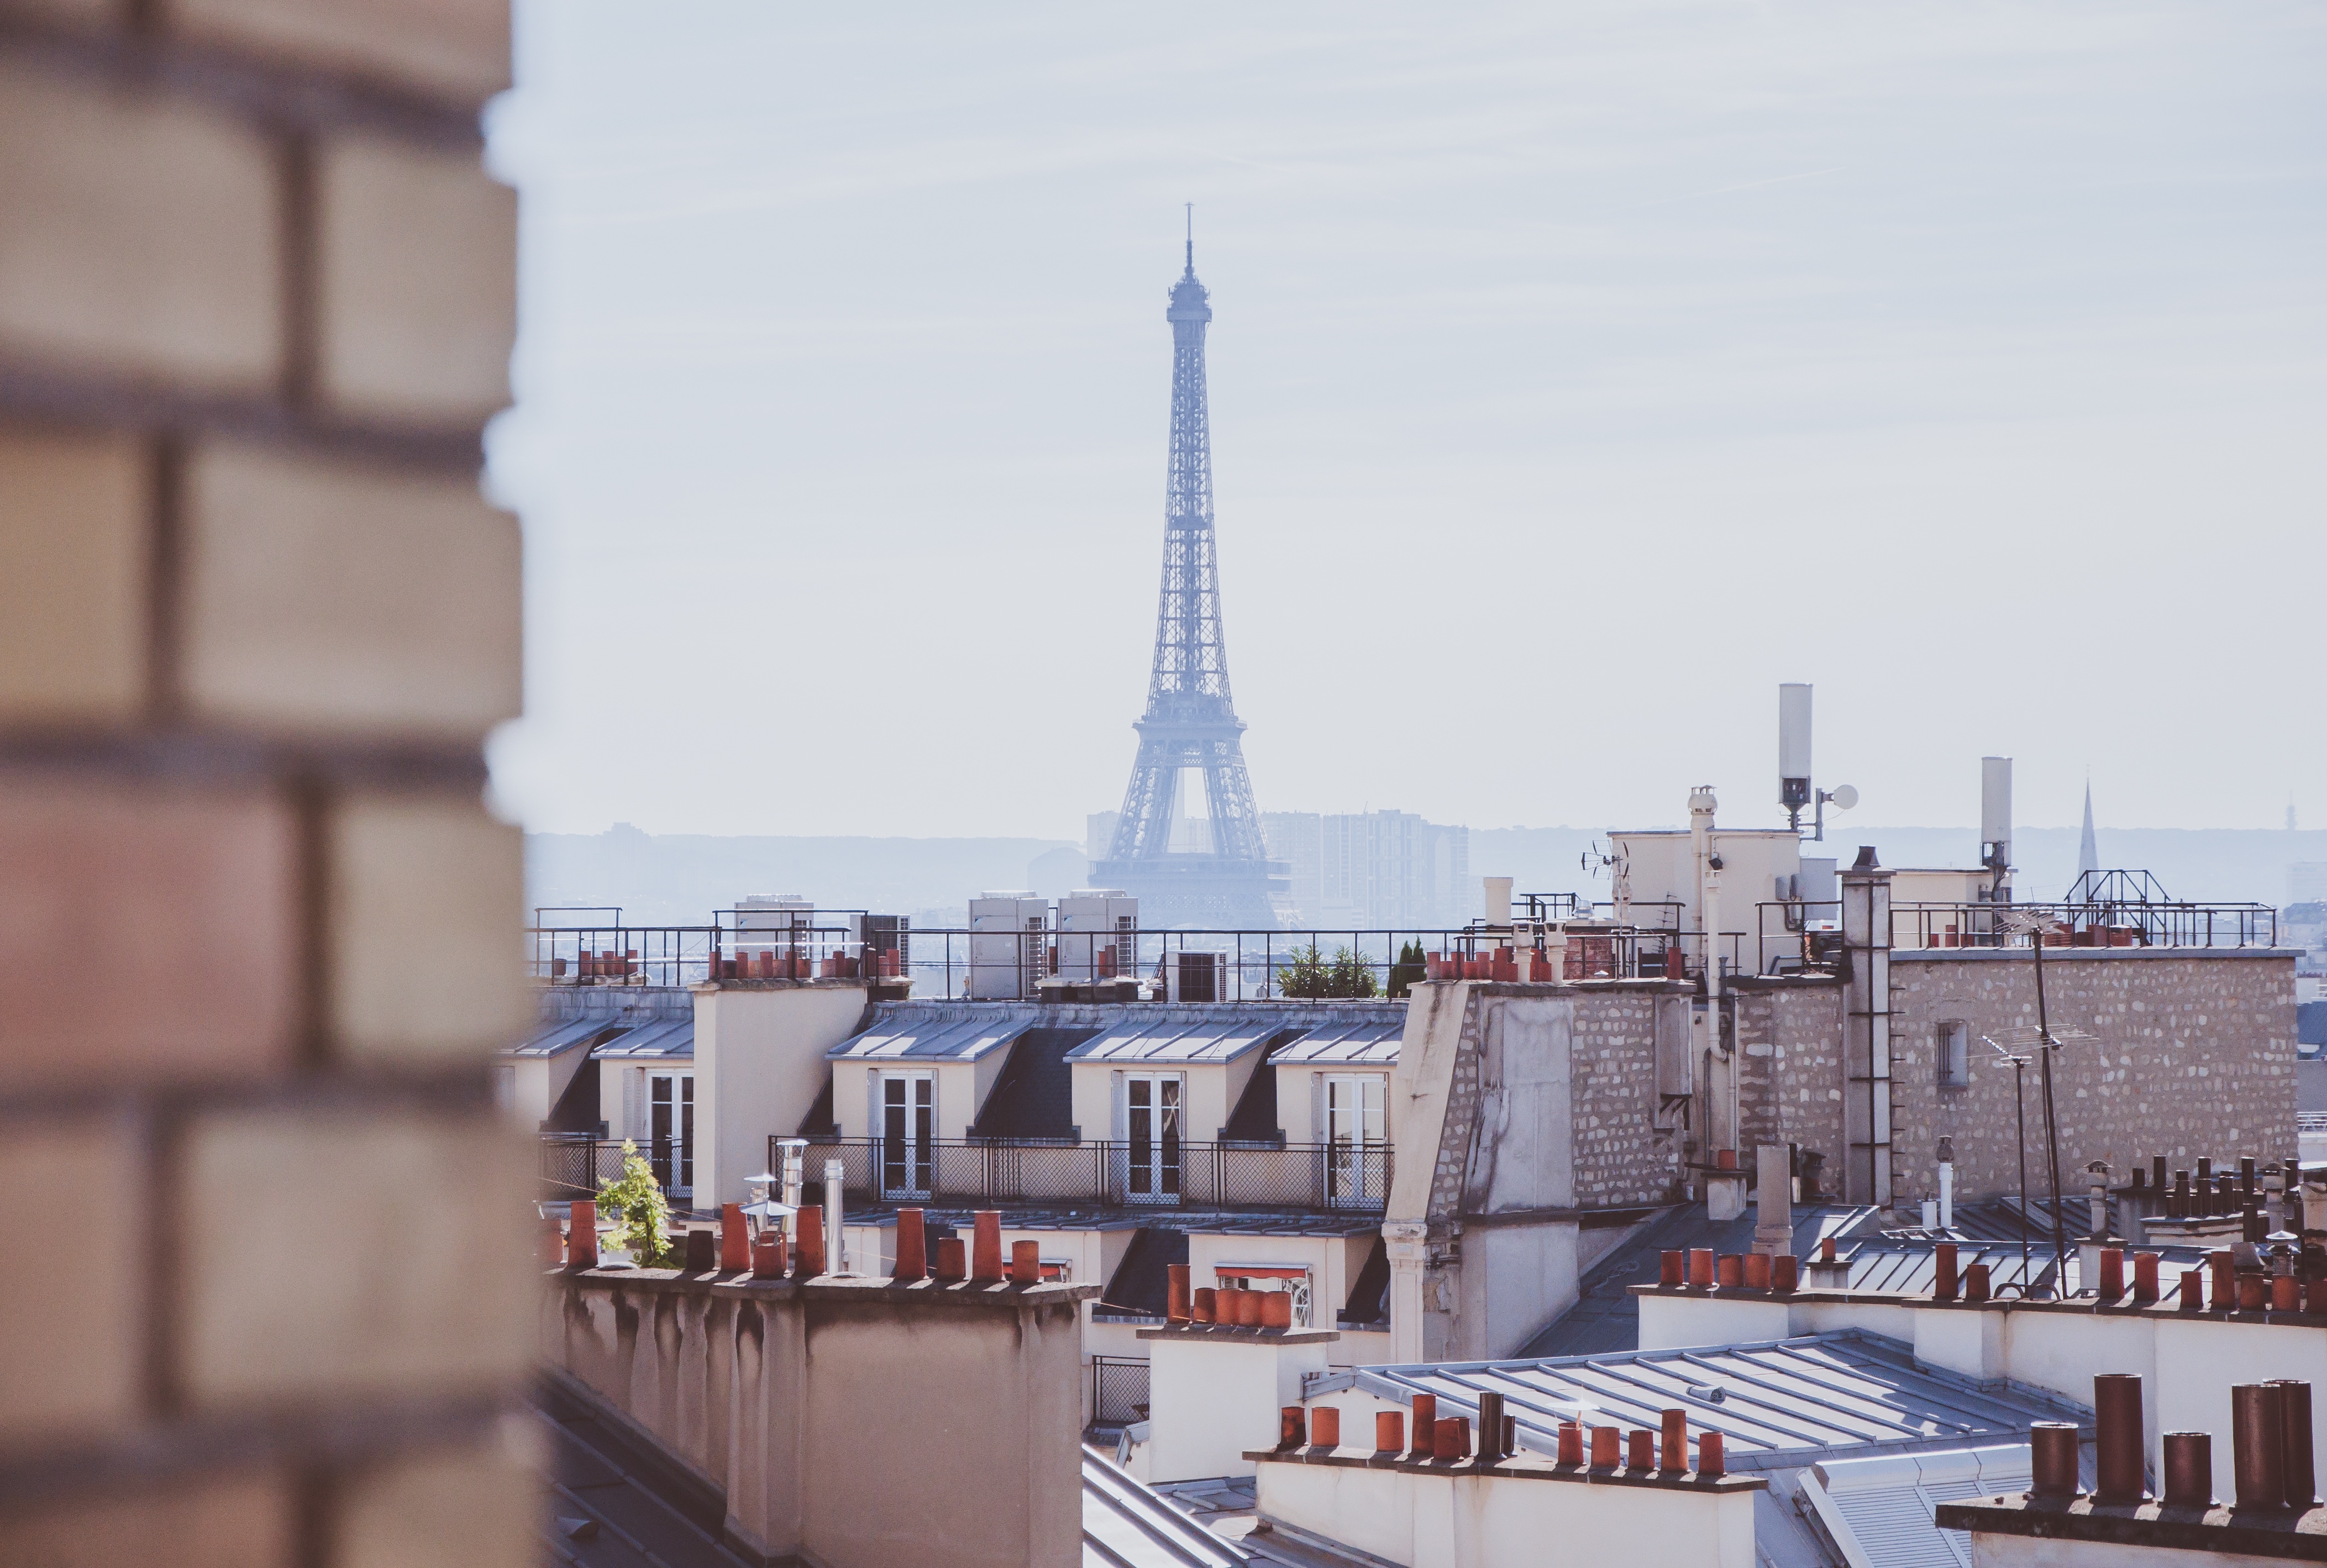
roof, rooftop, building, eiffel tower, vehicle, chimney